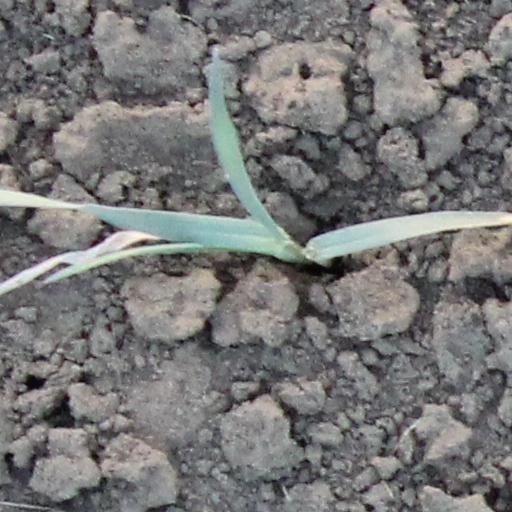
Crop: wheat